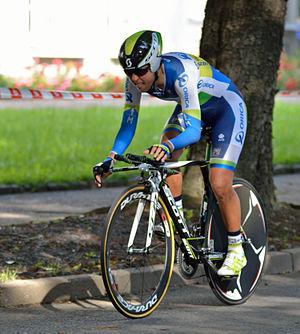
L'équipe cycliste féminine Mitchelton-Scott est une équipe cycliste féminine australienne. Elle est créée en 2012, sous le nom de GreenEdge-AIS. Elle est sponsorisée par le groupe chimique Orica et par l'Australian Institute of Sport. Sa leader est depuis 2013, la Suédoise Emma Johansson. Son directeur sportif est Gene Michael Bates.